D'Angelo Russell

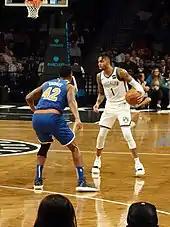
Russell with the Nets in October 2018

On June 22, 2017, Russell was traded, along with Timofey Mozgov, to the Brooklyn Nets in exchange for Brook Lopez and the rights to Kyle Kuzma, the 27th pick in the 2017 NBA draft. In a 2019 interview on ESPN's First Take, then Lakers director of basketball operations Magic Johnson admitted that Russell's Snapchat incident with Nick Young, in which Russell secretly recorded Young admitting that he had cheated on then-fiancée Iggy Azalea, played a role in his decision to trade Russell.